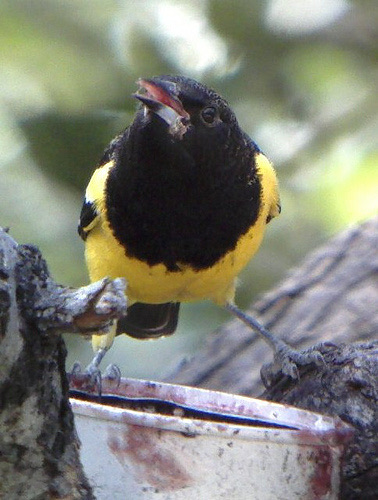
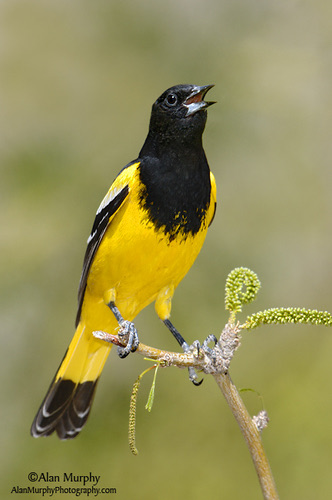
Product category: misc
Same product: yes